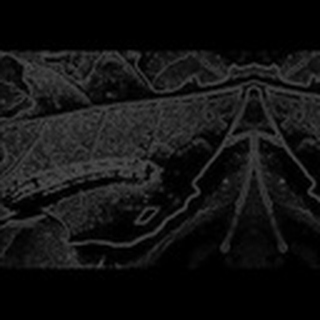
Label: cotton_army_worm